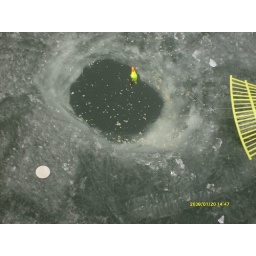
a hole punched in the ice with the Yello float and the yellow plastic fishing line spool